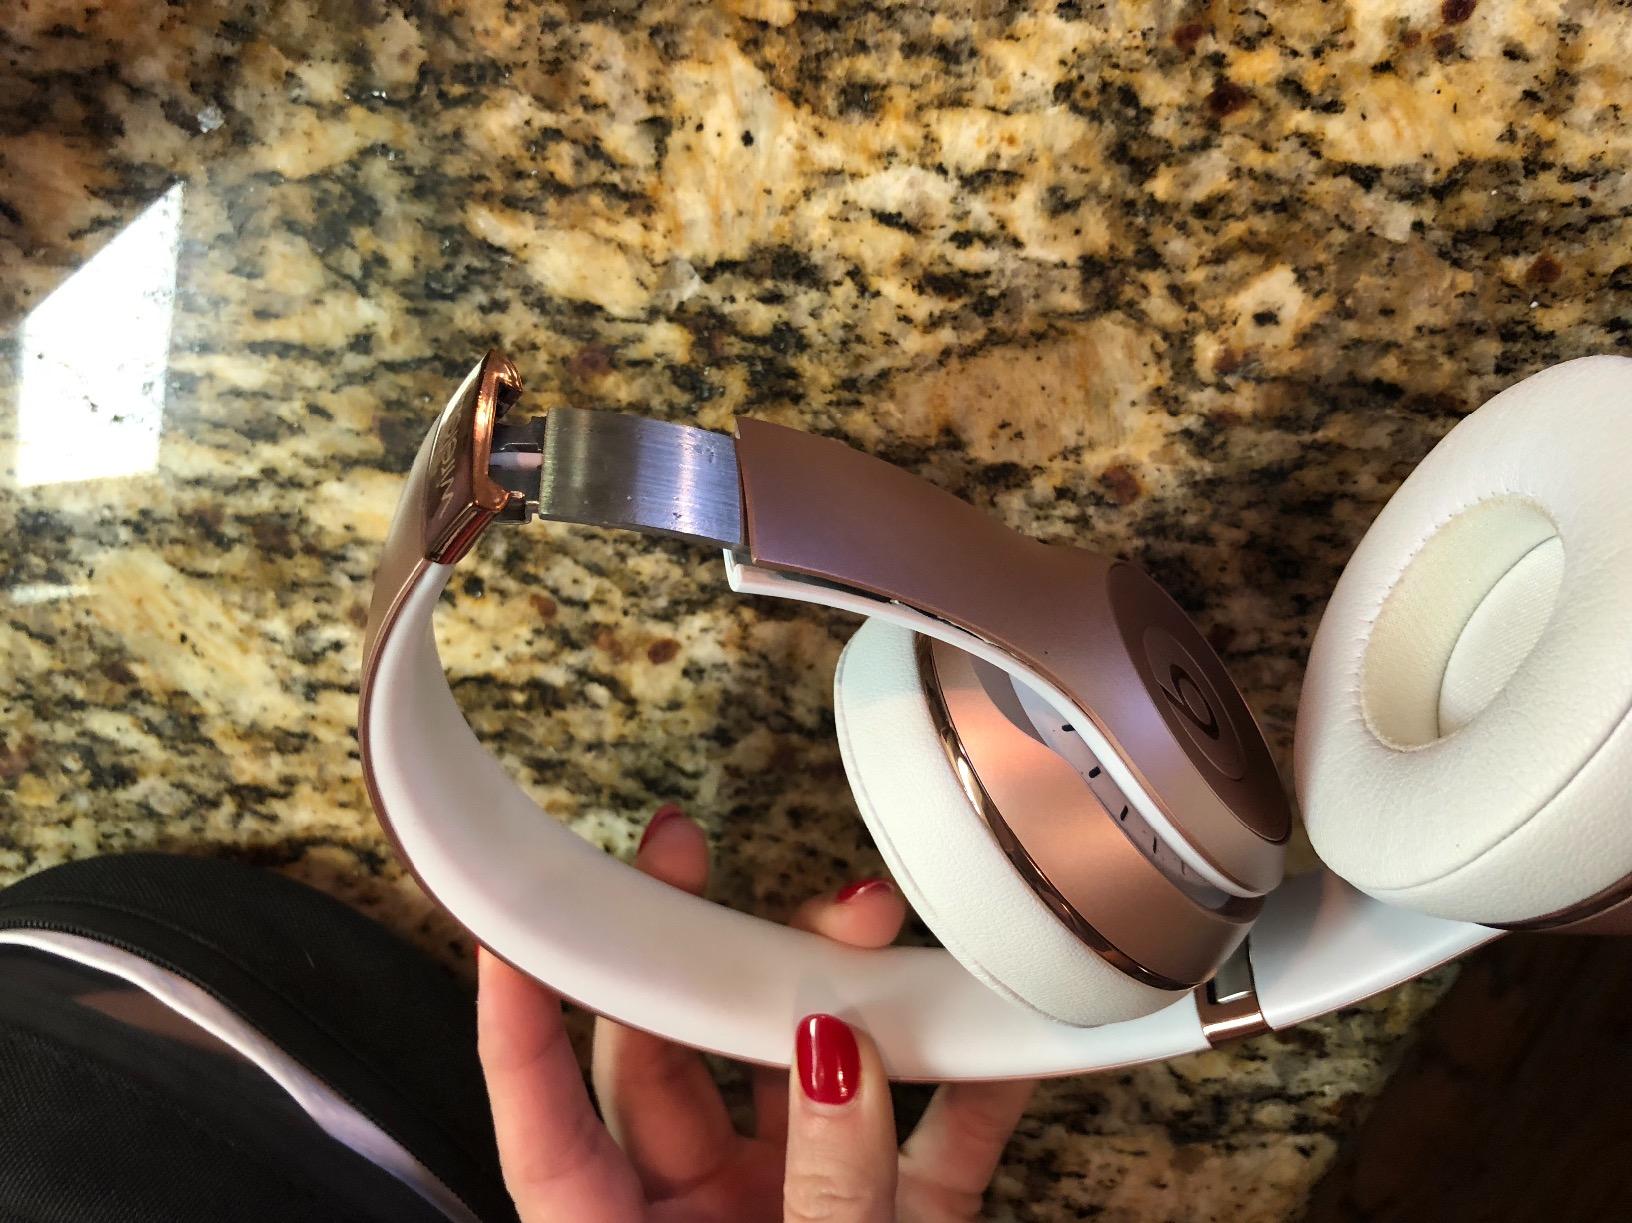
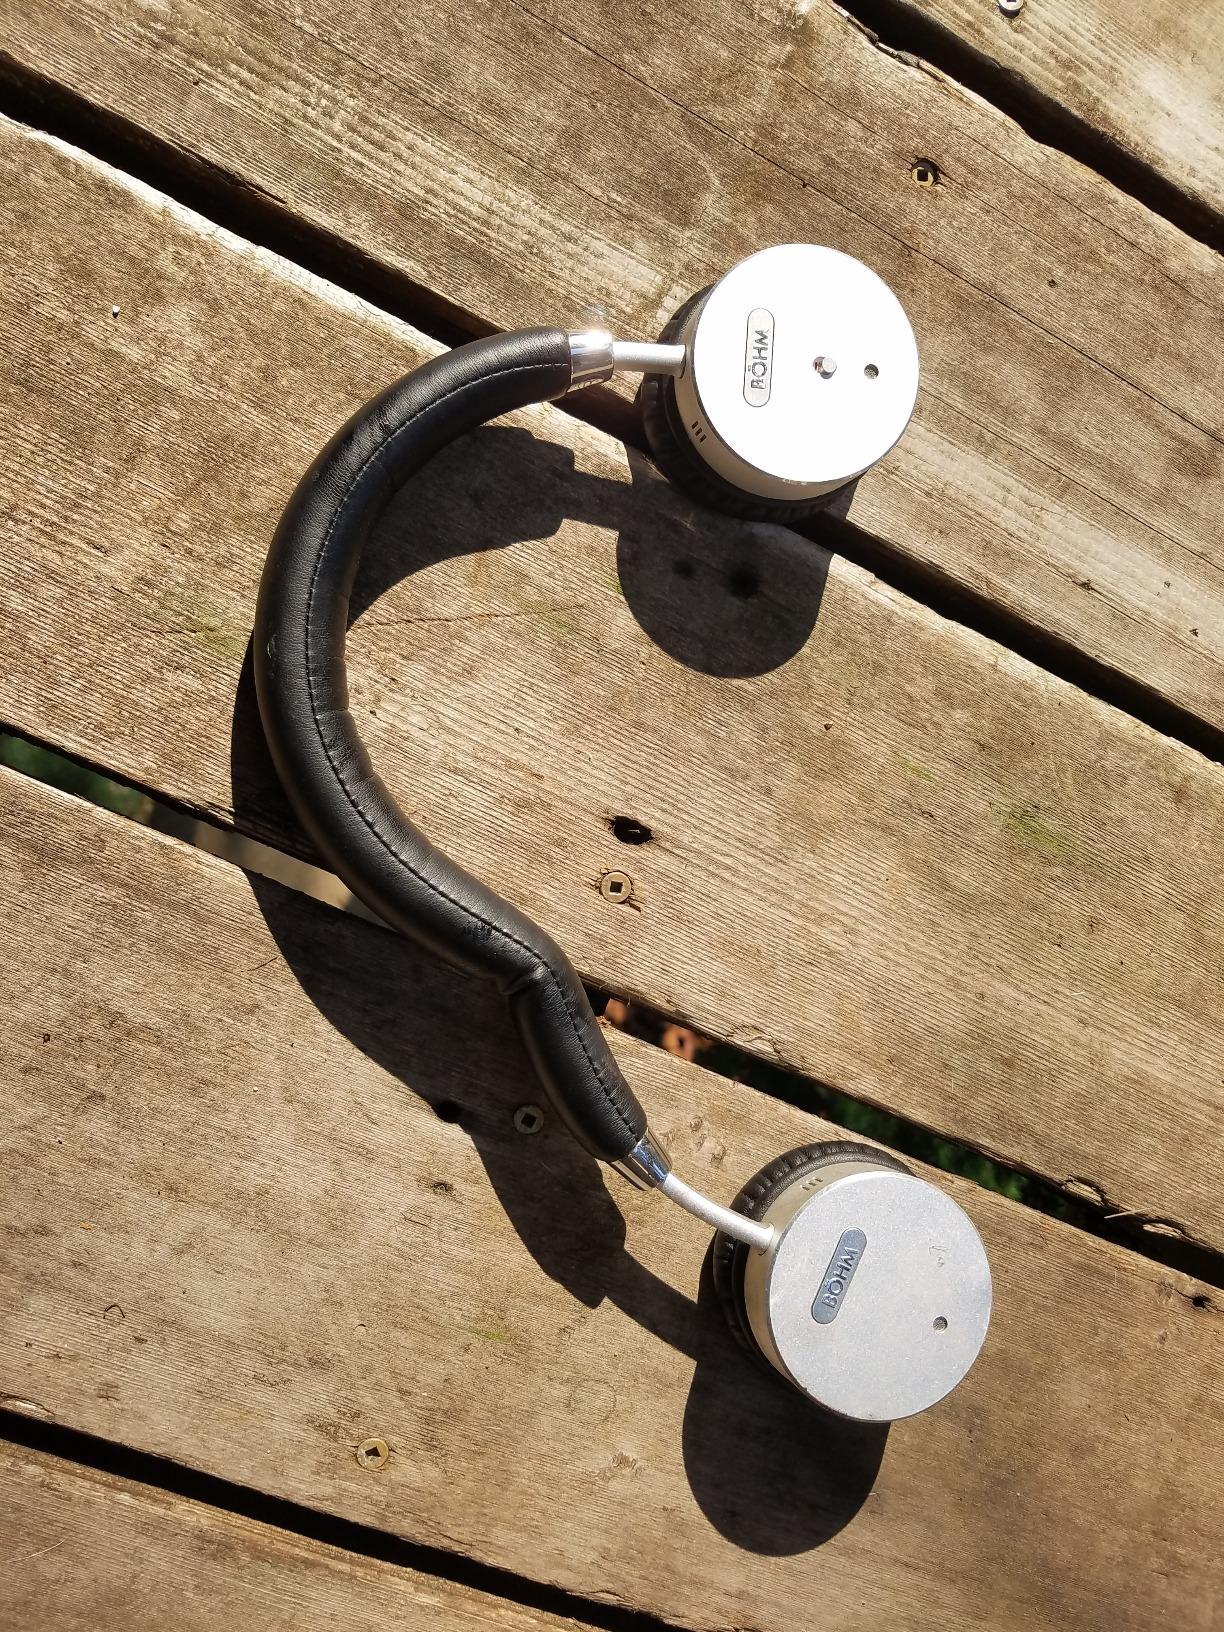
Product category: headphones
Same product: no